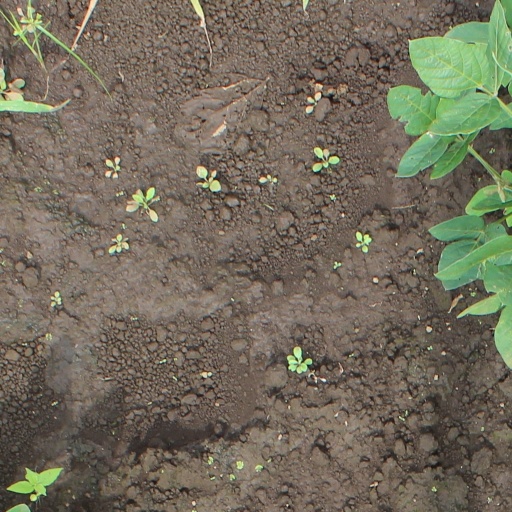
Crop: soybean